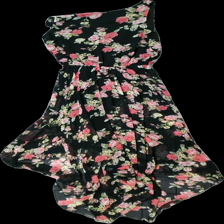
View: back
Type: Dress
Category: Ladies
Brand: Not in the list
Brand text on label: qed london
Colors: Red, Pink, Green, Multicolor
Material: 100% polyester
Pattern: Floral print
Cut: Regular
Season: All
Damage location: middle right
Damage 2 location: top right
Price range: 50-100
Recommended usage: Reuse
Description: blommig klänning